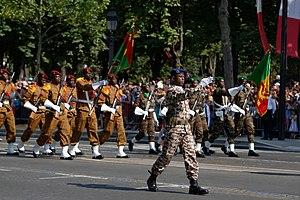
Garde au drapeau du Burkina Faso (premier plan) et du Bénin (au fond), participant à la Mission internationale de soutien au Mali, au défilé du 14 juillet 2013 sur les Champs-Élysées à Paris.
Des soldats des forces armées du Burkina Faso sont déployés au sein de la MINUSMA. Le Burkina Faso est le plus gros contributeurs à la mission. Les soldats appartiennent souvent aux meilleurs élements de l'armée burkinabè.